Anuj Gurwara

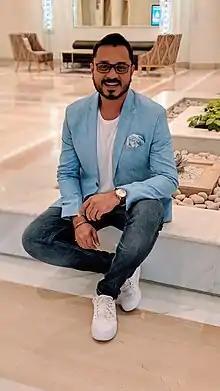
Anuj Gurwara

Anuj Gurwara (born 9 June 1981) is an Indian singer and actor, who has won a Filmfare Award for his singing in the film "Magadheera" (2009).